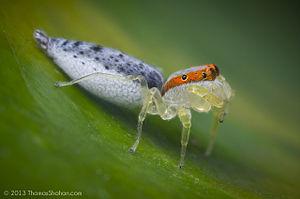
Cotinusa est un genre d'araignées aranéomorphes de la famille des Salticidae.